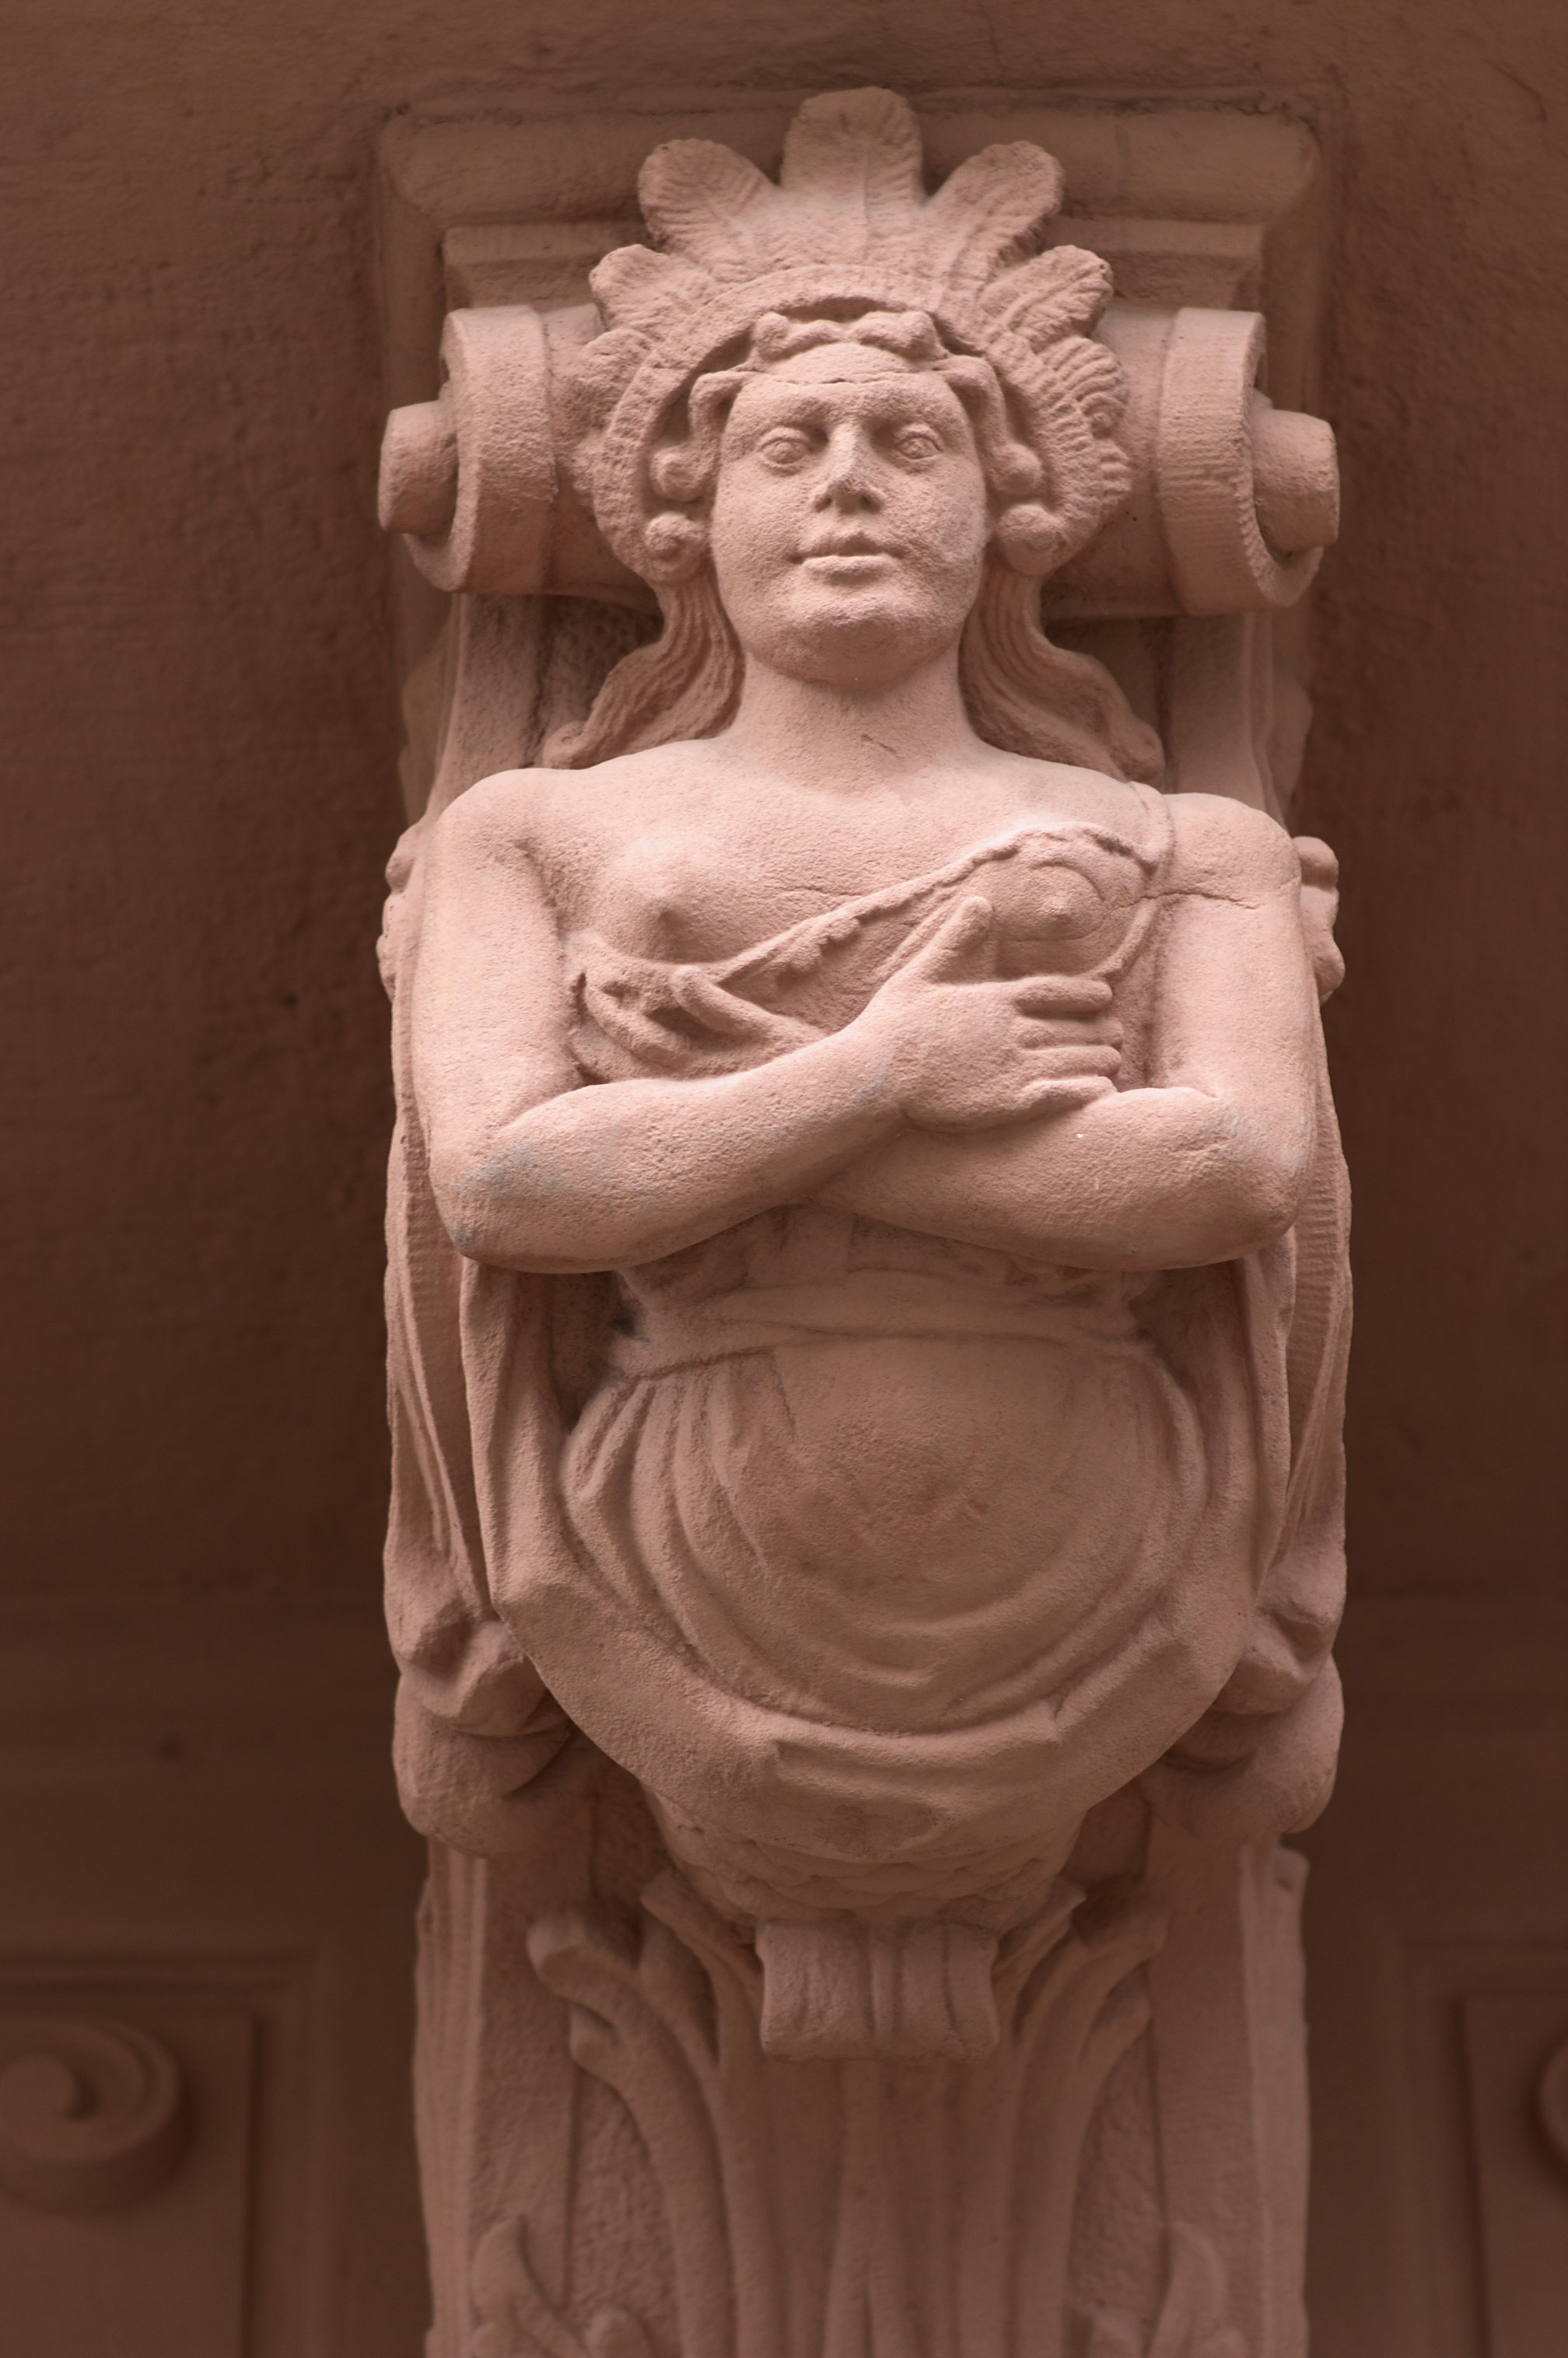
monument, statue, column, sculpture, art, temple, blackforest, rawtherapee, germany, deutschland, walimex, samyang, pentax, schwarzwald, 85mm, carving, relief, 2010, lenstagged, steffenzahn, k100d, justpentax, iamflickr, 85mmf14, walimex85mm, walimexpro8514if, offenburg, badenw rttemberg, stone carving, ancient history, classical sculpture